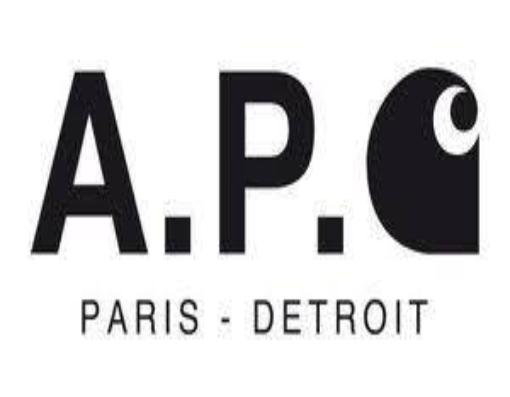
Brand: A.P.C
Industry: Clothes